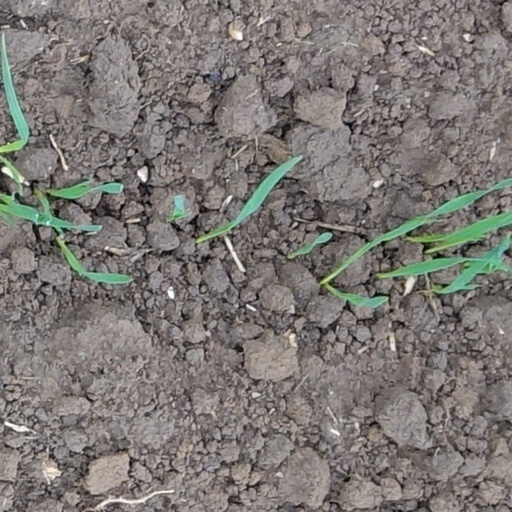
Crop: wheat